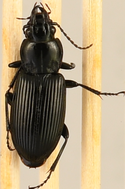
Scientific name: Pterostichus melanarius melanarius
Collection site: Steigerwaldt-Chequamegon NEON (STEI), plot STEI_001